Joseph Wood Krutch

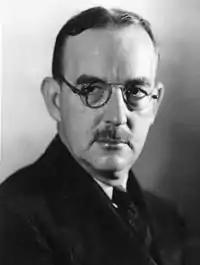

Joseph Wood Krutch (November 25, 1893 – May 22, 1970) was an American author, critic, and naturalist who wrote nature books on the American Southwest. He is known for developing a pantheistic philosophy.